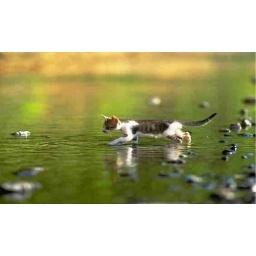
cat by water